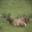
Label: deer